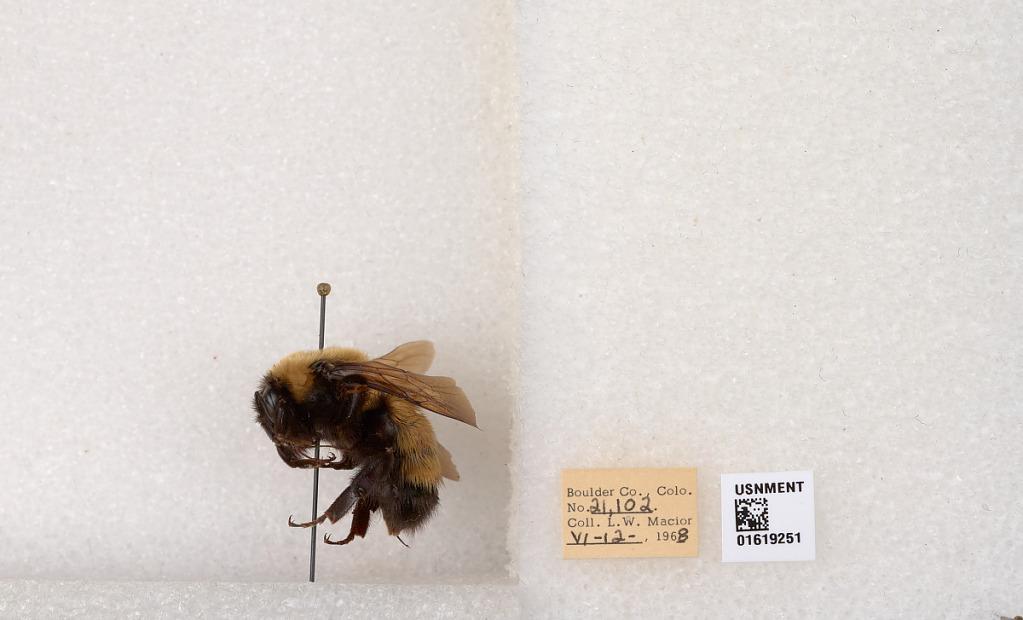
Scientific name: Bombus (Bombus) nevadensis Cresson